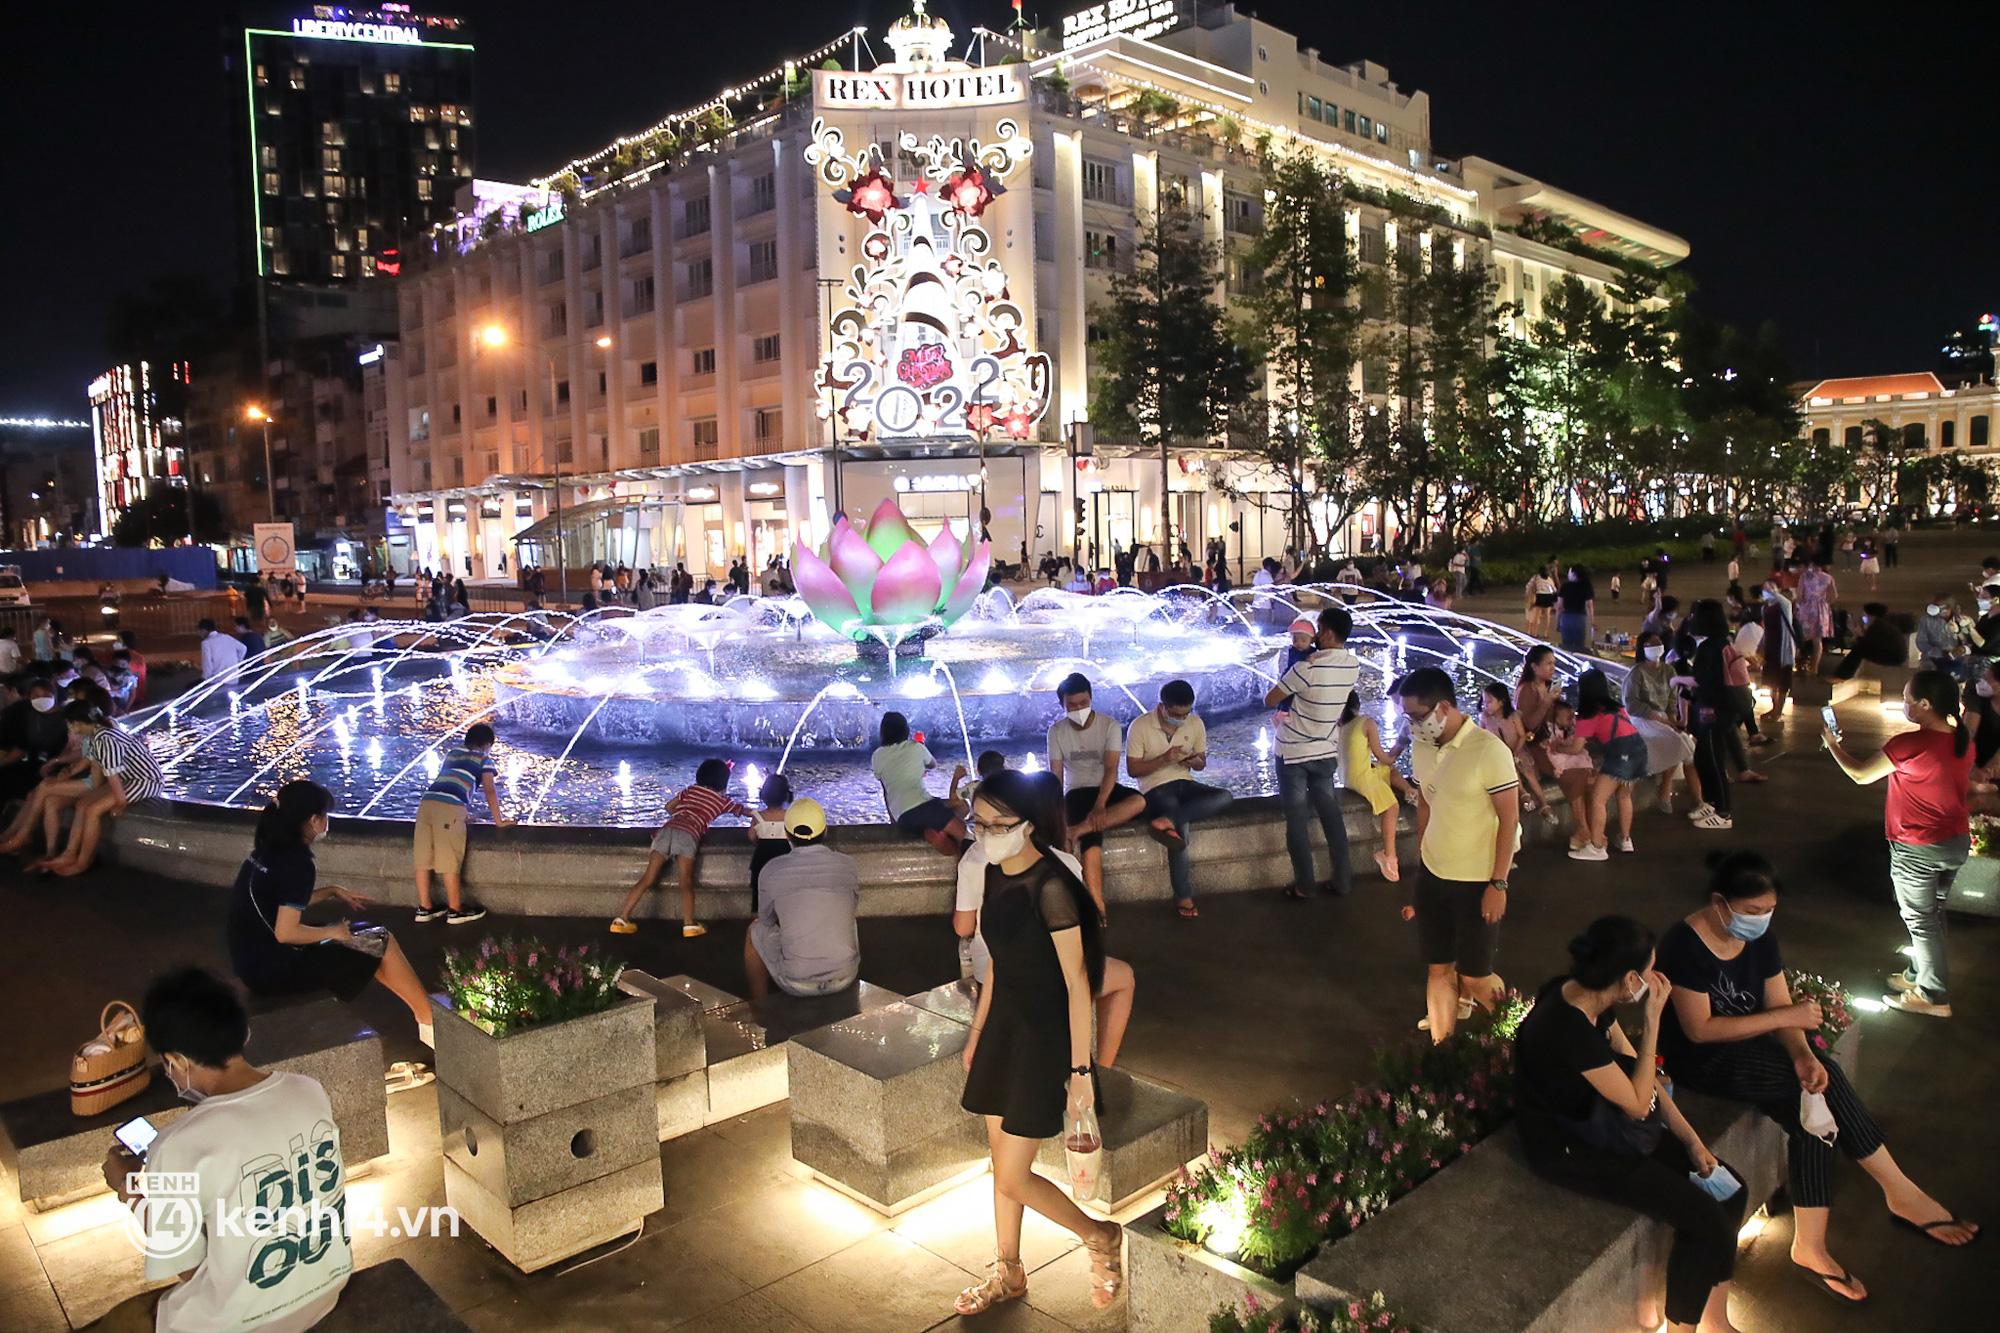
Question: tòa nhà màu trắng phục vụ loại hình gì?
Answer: khách sạn